The Order (comics)

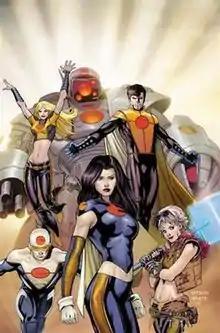
Cover art for "The Order" vol. 2, No. 1 (Sept. 2007) with, clockwise from top left, Aralune, Supernaut, Anthem, Mulholland, Veda and Calamity. Art by Barry Kitson.

The Order is the name of two fictional superhero teams appearing in American comic books published by Marvel Comics. The first team was a brief offshoot of the team Defenders, and the second is part of an initiative to place a superhero team in each state of the United States.